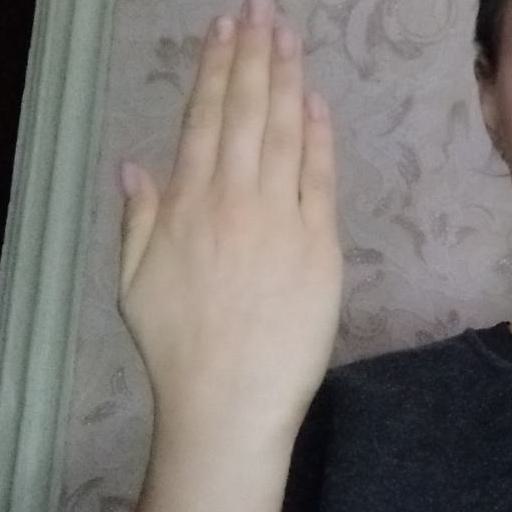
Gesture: stop_inverted